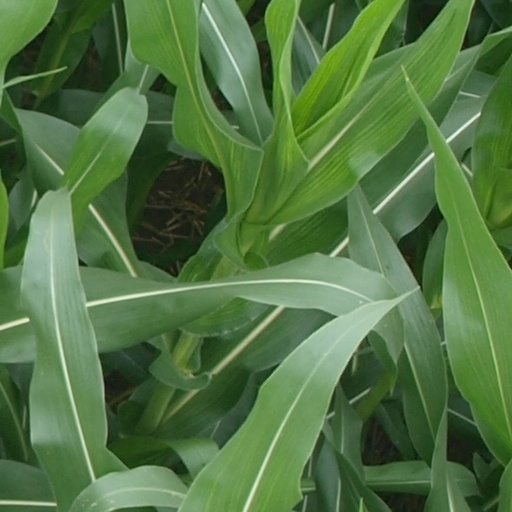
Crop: maize; corn